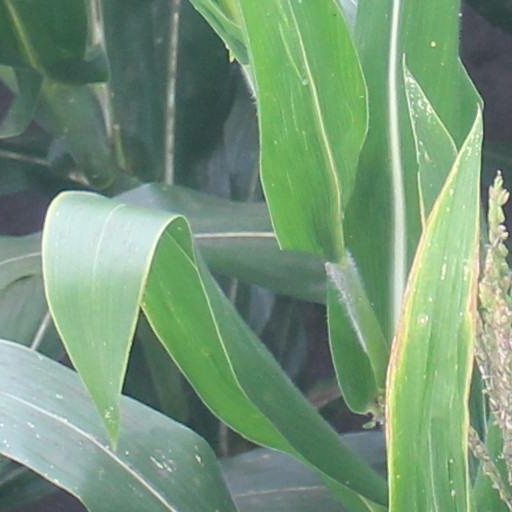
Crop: maize; corn